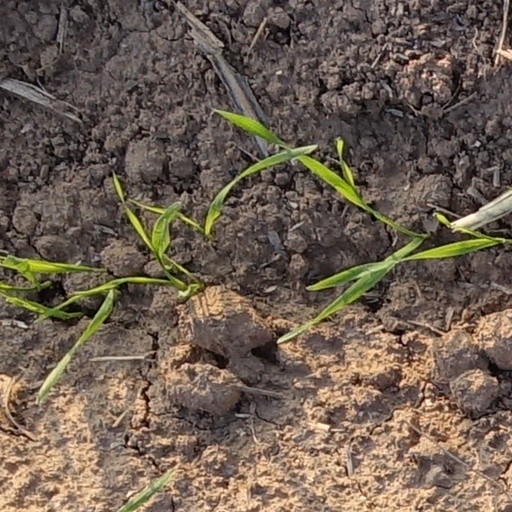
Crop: wheat